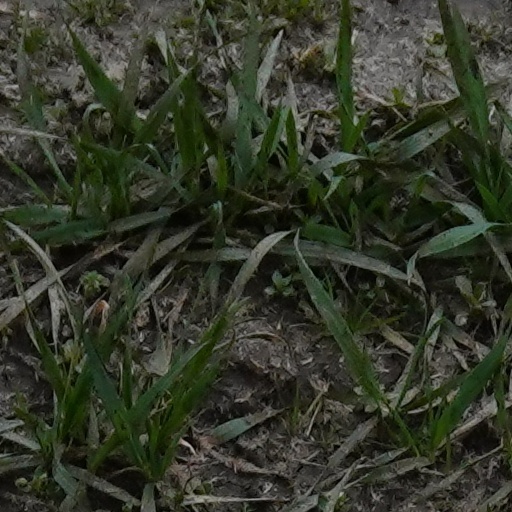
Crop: wheat